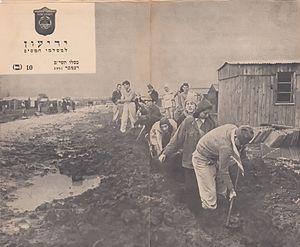
Les ma’abarot, au singulier ma’abarah étaient des camps de transit établis en Israël qui accueillirent dans les années 1950 jusqu'à 250 000 réfugiés juifs. Les conditions de vie précaires dans ces camps ont laissé une empreinte dans la mémoire collective israélienne, en particulier dans celle des juifs originaires des pays arabes et musulmans, qui y étaient les plus nombreux.